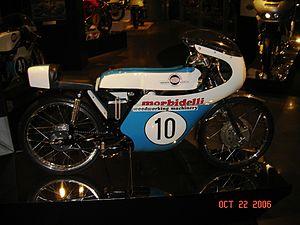
Morbidelli était une marque de motocyclettes italiennes, fondée par Giancarlo Morbidelli en 1967 à Pesaro, dans la région des Marches. Elle est connue pour avoir fabriqué des motos de course de 125 cm³ très performantes entre 1975 et 1980.